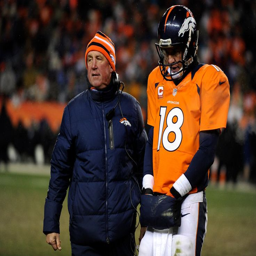
talks with american football player during overtime .